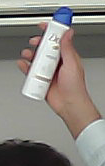
Product: dove_spray